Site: brandenburg
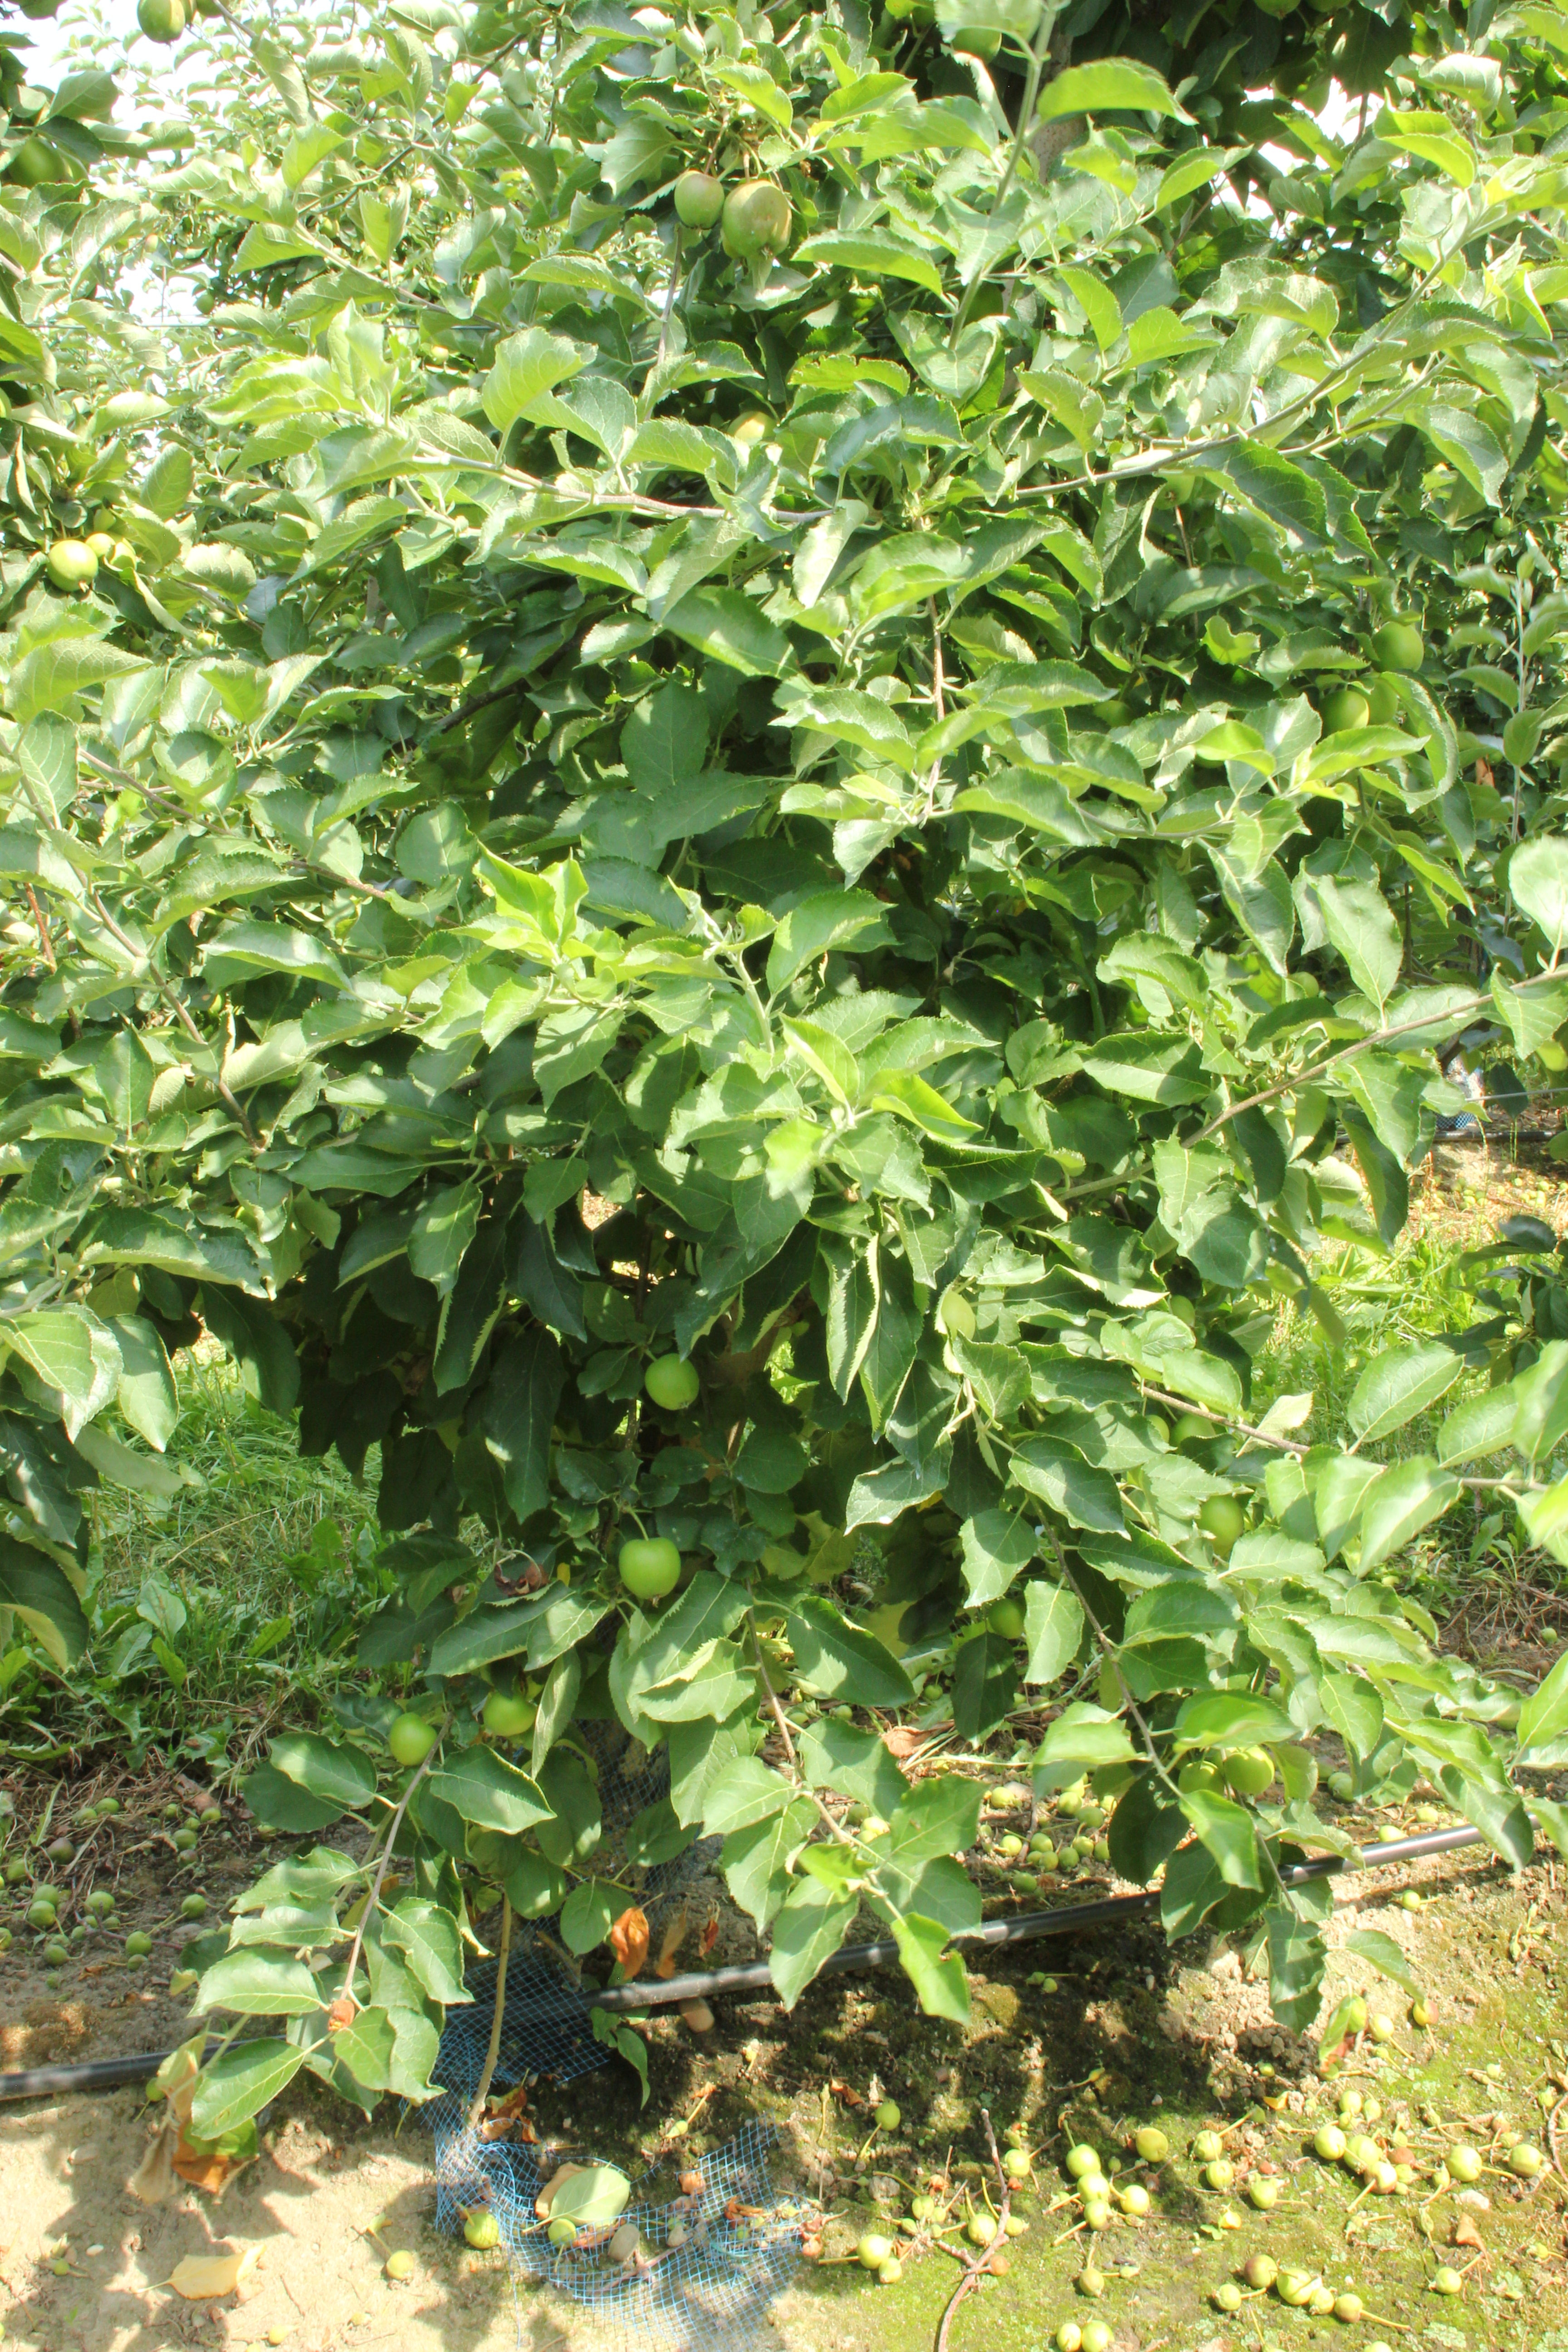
Growth stage (BBCH 74): Development of fruit